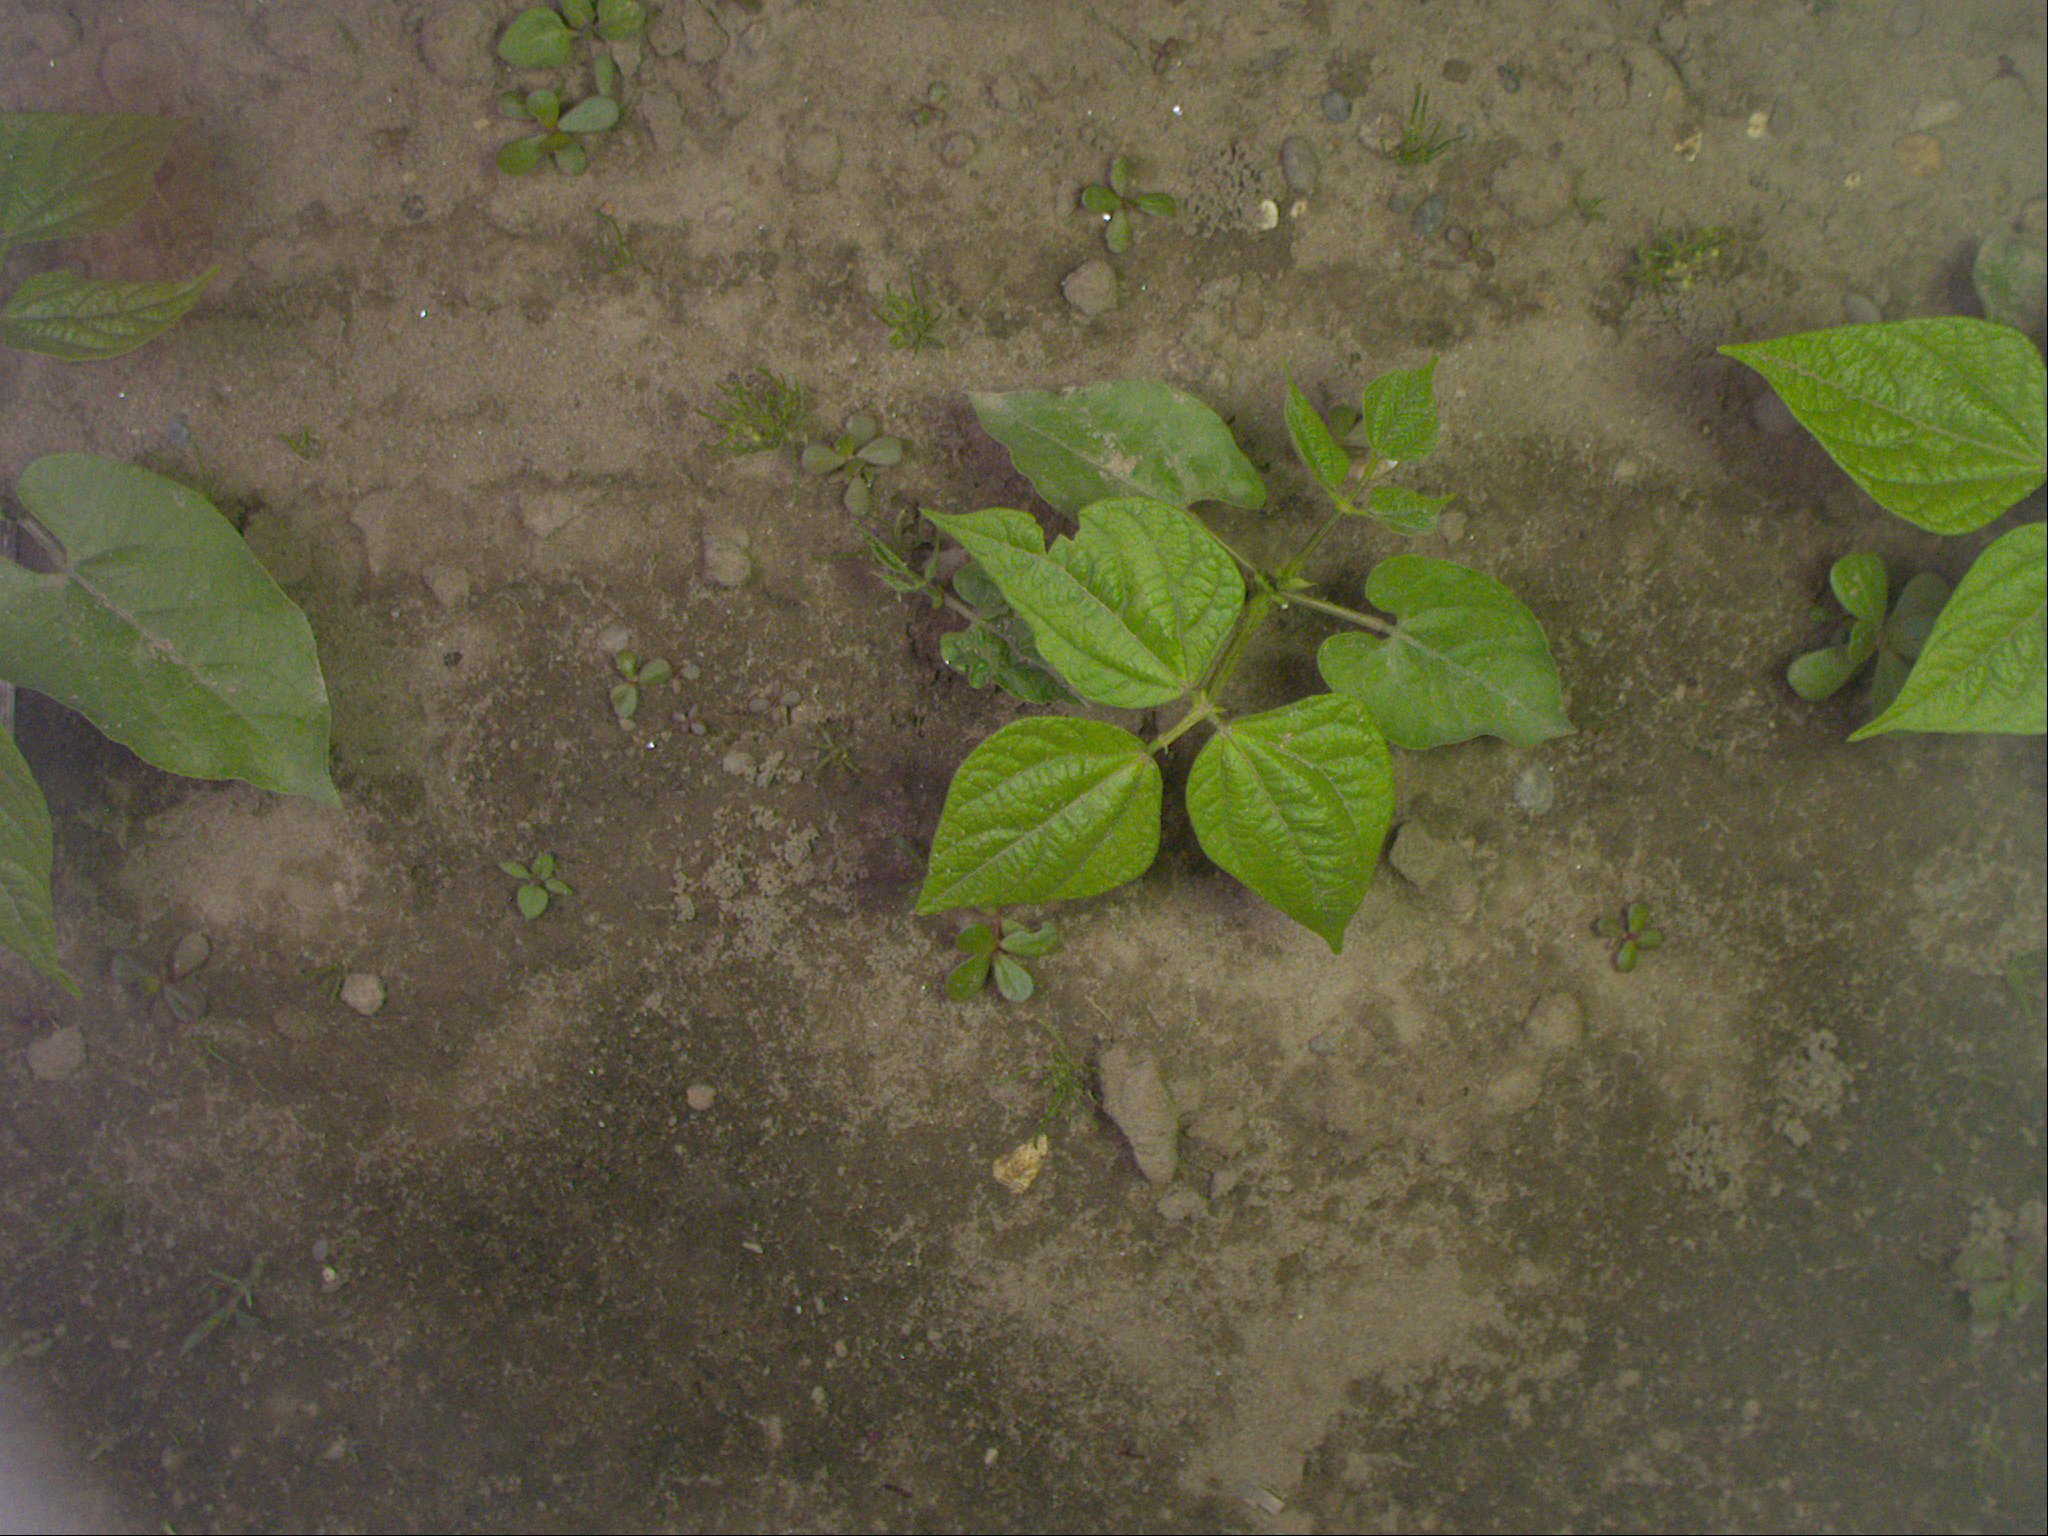
Crop: bean
Objects: bean, bean, stem_bean, bean